C. N. Barclay

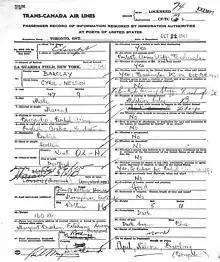
Trans Canada Airlines passenger record for C. N. Barclay, 1943

Barclay was commissioned in the Cameronians (Scottish Rifles) in January 1916 and served in France and Mesopotamia during the First World War. He also served in the 3rd Afghan War in 1919 and in India in the 1930s. He attended the Staff College, Camberley from 1930 to 1931. In 1939, he won the Bertrand Stewart Essay Prize.